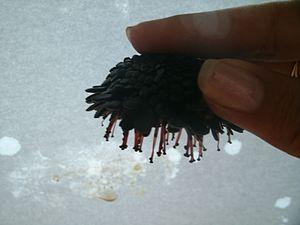
un oursin tortue avec ses podias en extension
L'oursin tortue est une espèce d' échinodermes célèbre pour son apparence en forme de casque ou de carapace, d'où son appellation de « tortue ». Mais vivant sur des rochers battus par les vagues, il est aussi connu pour sa puissance fixatrice : c'est pour cela qu'on ne peut le capturer que par surprise et avec une certaine poigne pour espérer pouvoir le décrocher de son rocher. C'est un oursin particulier car il n'a pas de « piquants ».